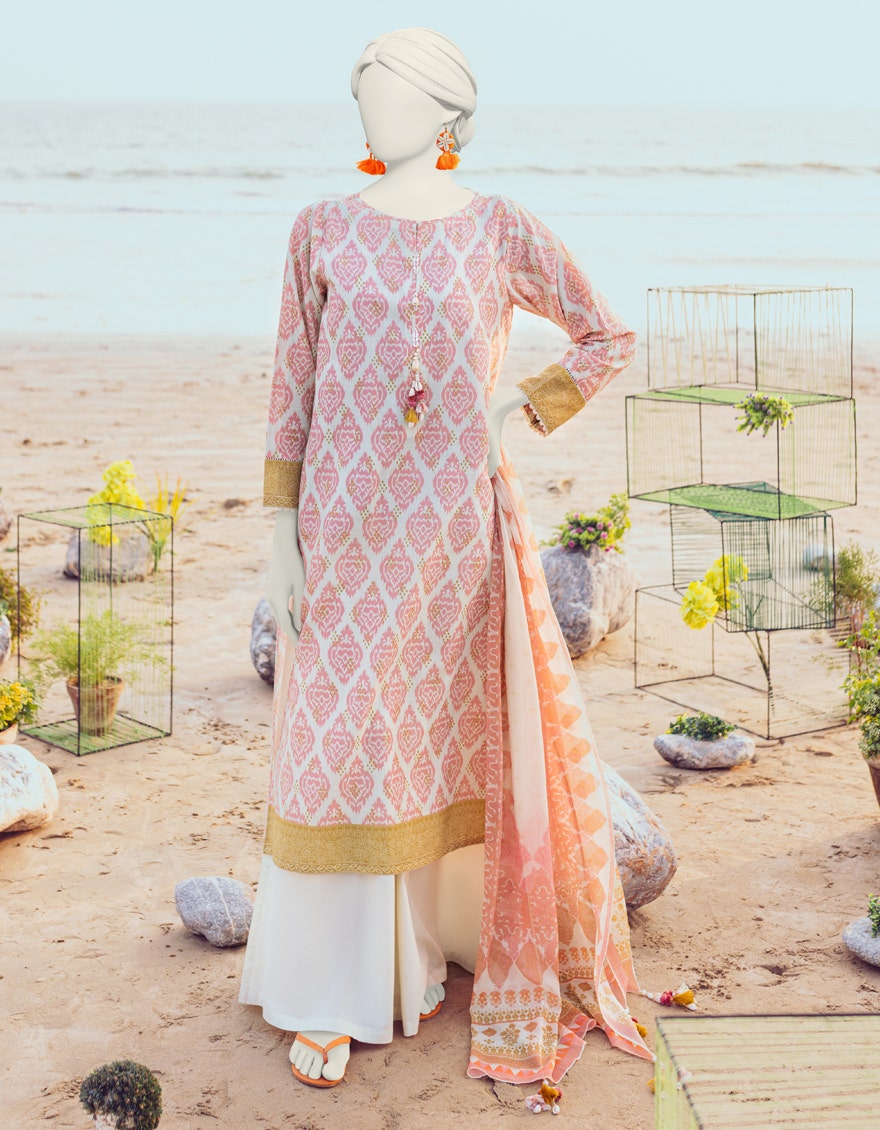
pink multi embroidered lawn suit